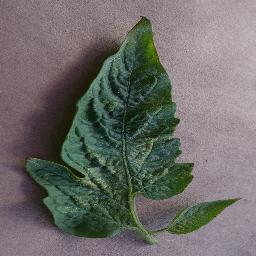
Label: Tomato___Spider_mites Two-spotted_spider_mite